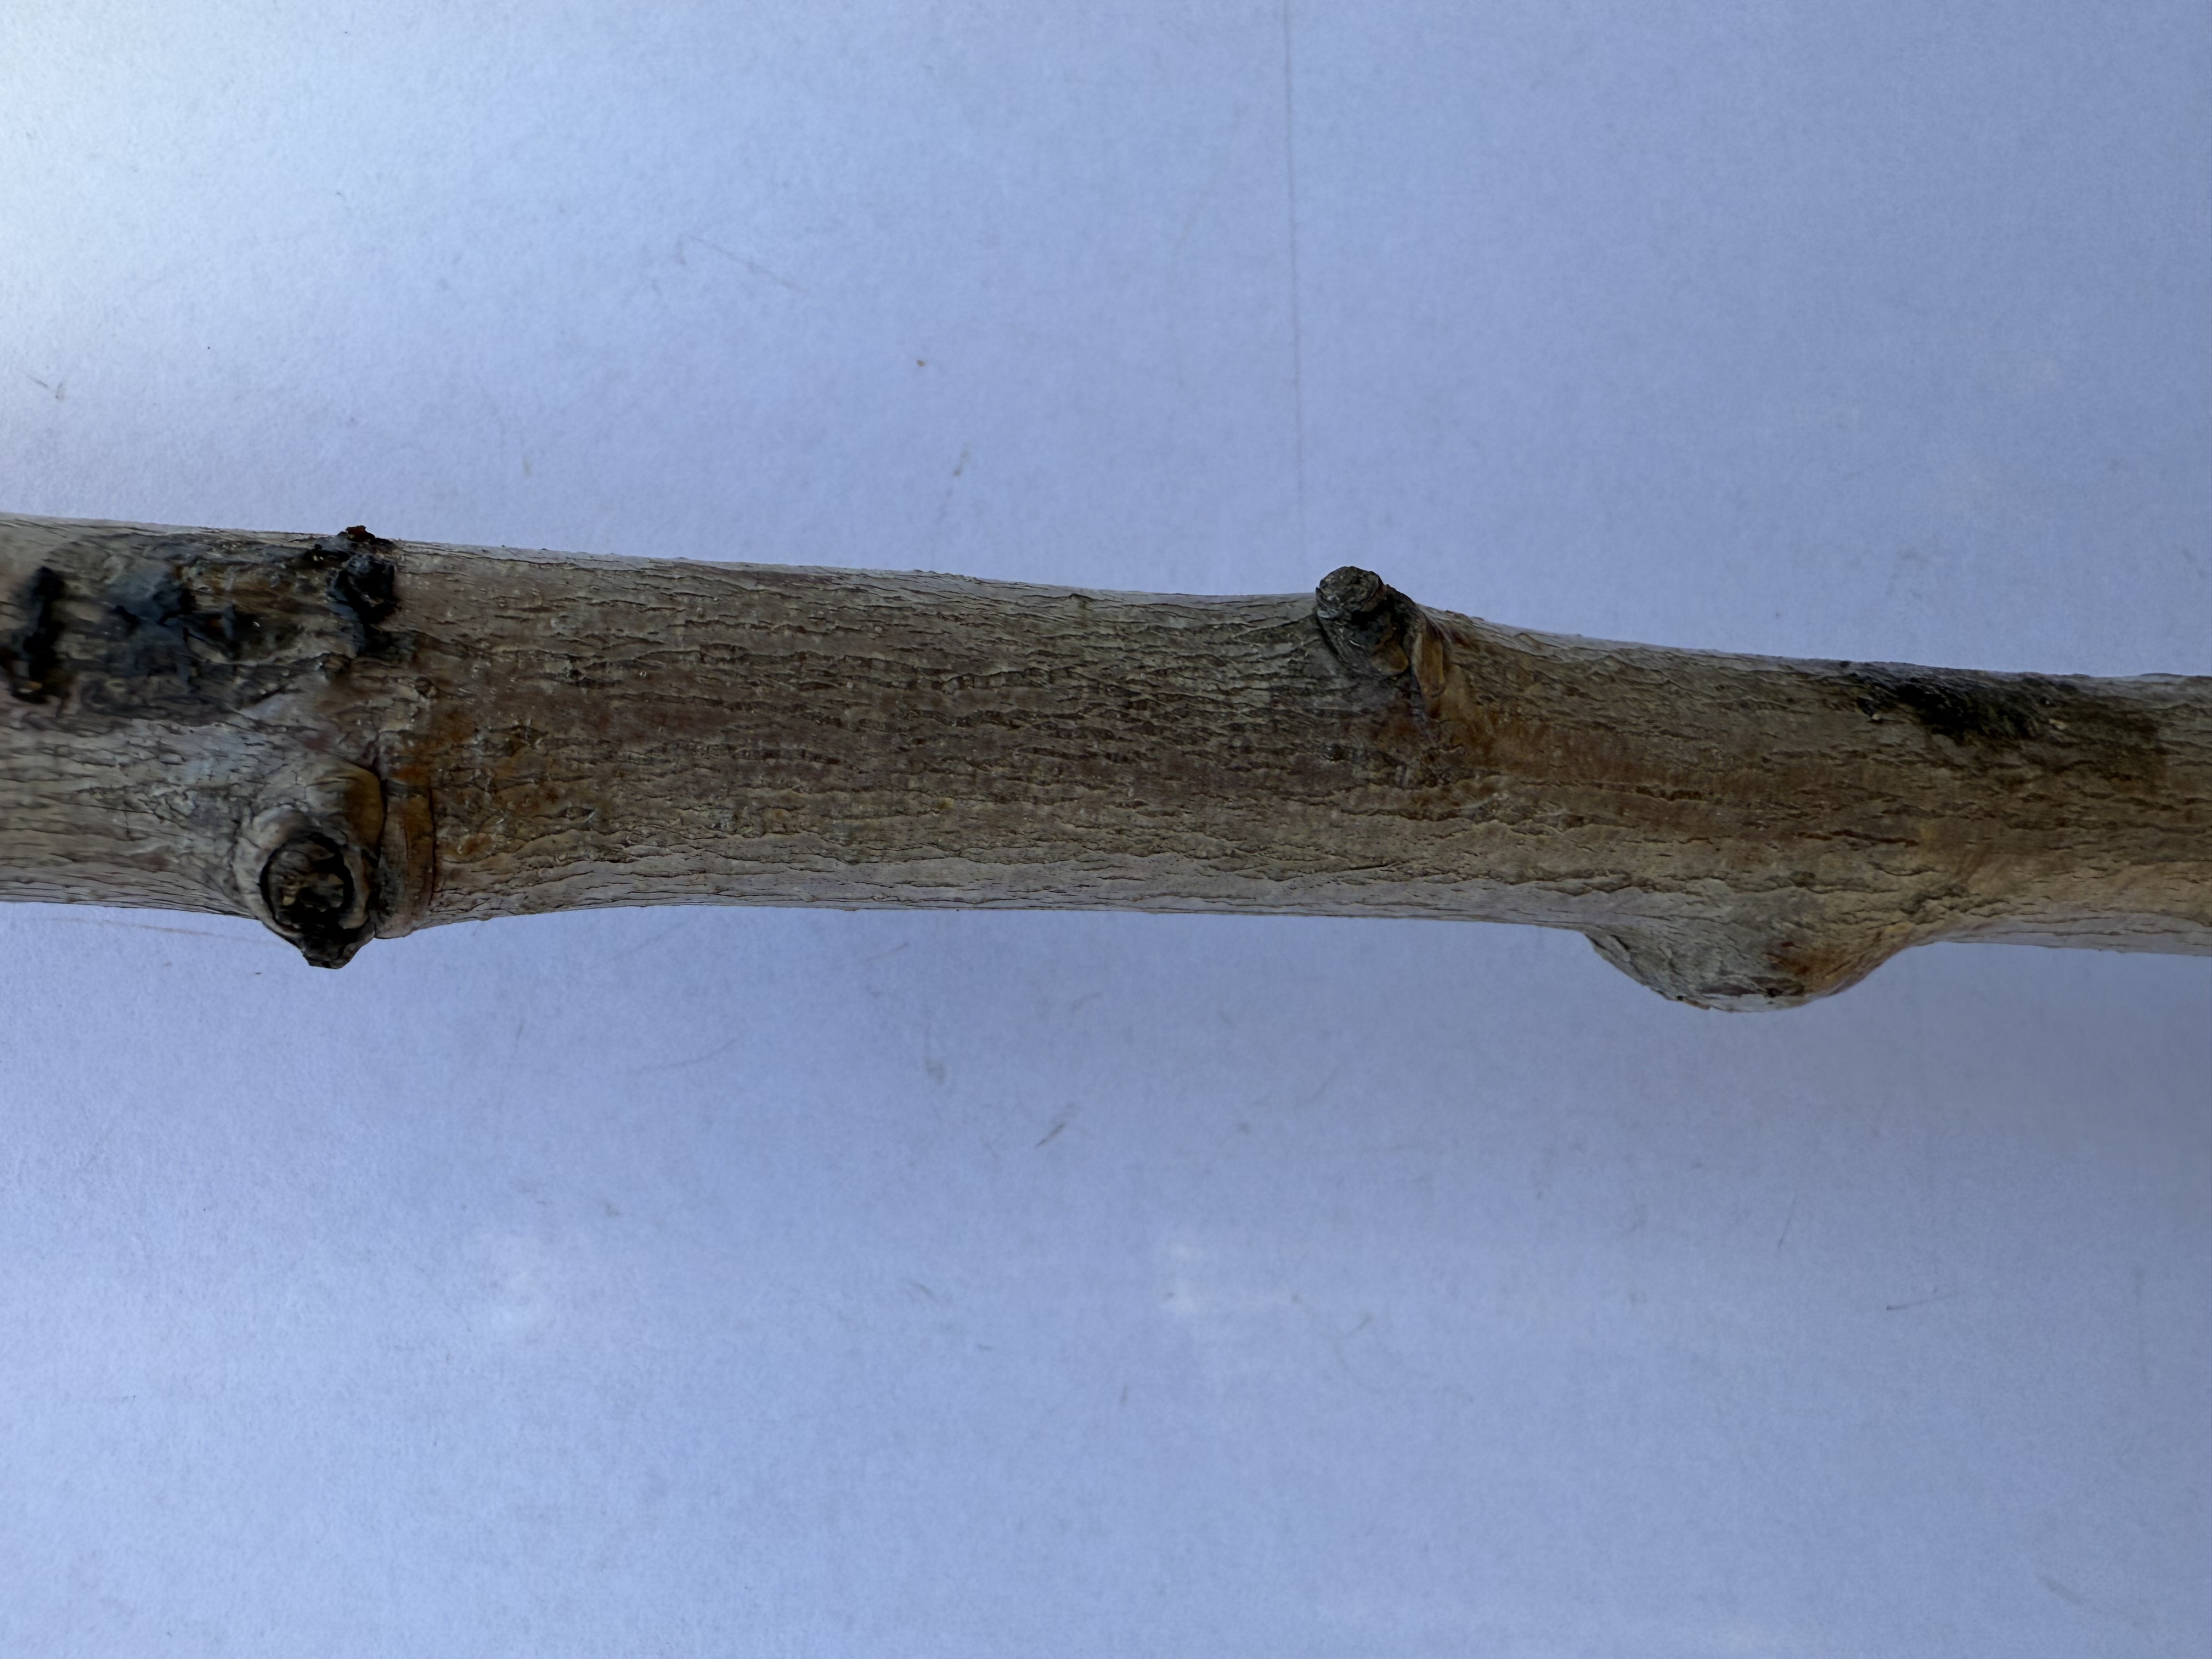
Variety: Red Haven Peach